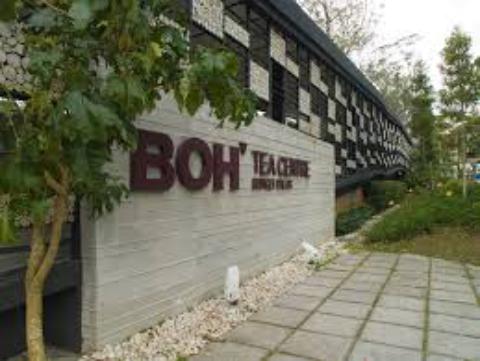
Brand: BOH Plantations
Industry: Others